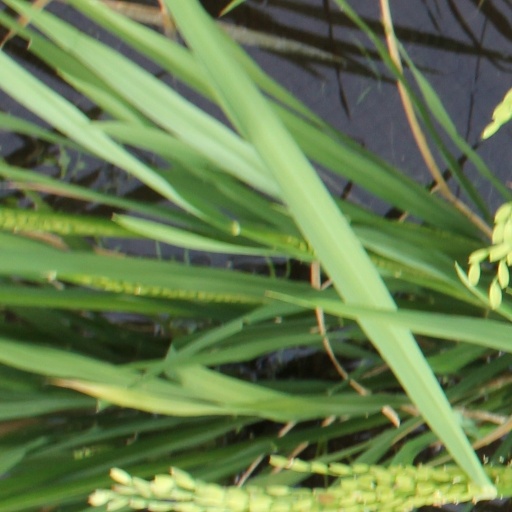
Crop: rice